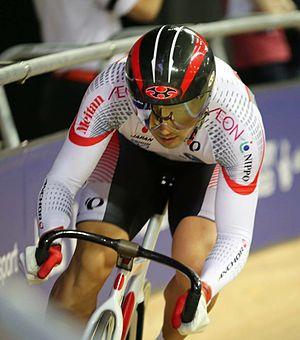
Kazuki Amagai est un coureur cycliste japonais. Spécialisé dans les disciplines de sprint sur piste, il est champion d'Asie de vitesse par équipes avec Yudai Nitta et Tomohiro Fukaya en 2019.